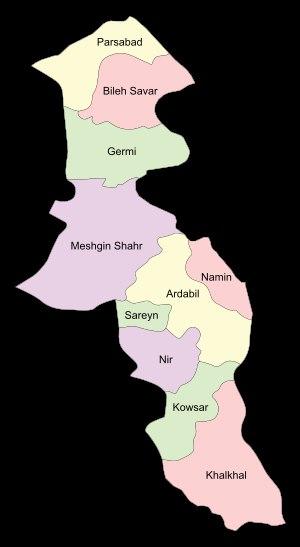
Ardabil, également appelé Ardebil et anciennement Artavil, est une province d'Iran située dans l'Azerbaïdjan iranien sur la côte ouest de la mer Caspienne. Créée en 1993 par détachement de la province d'Azerbaïdjan-Oriental, elle est à l'origine de la dynastie safavide.